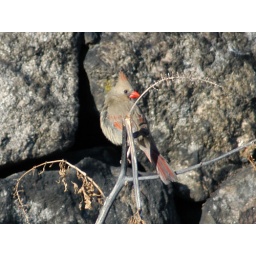
Female cardinal flushed against a stone wall in winter near a canal in Richmond, Virginia.